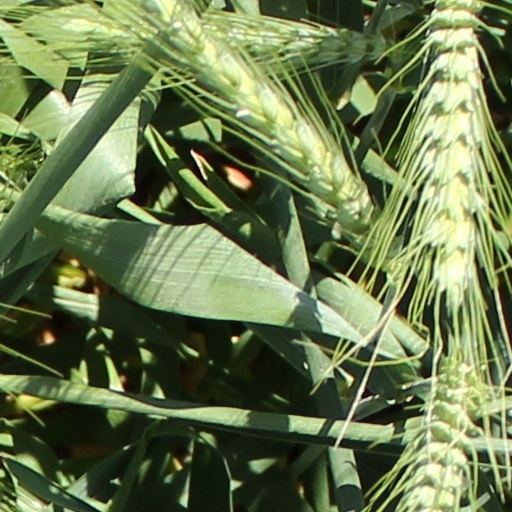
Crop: wheat